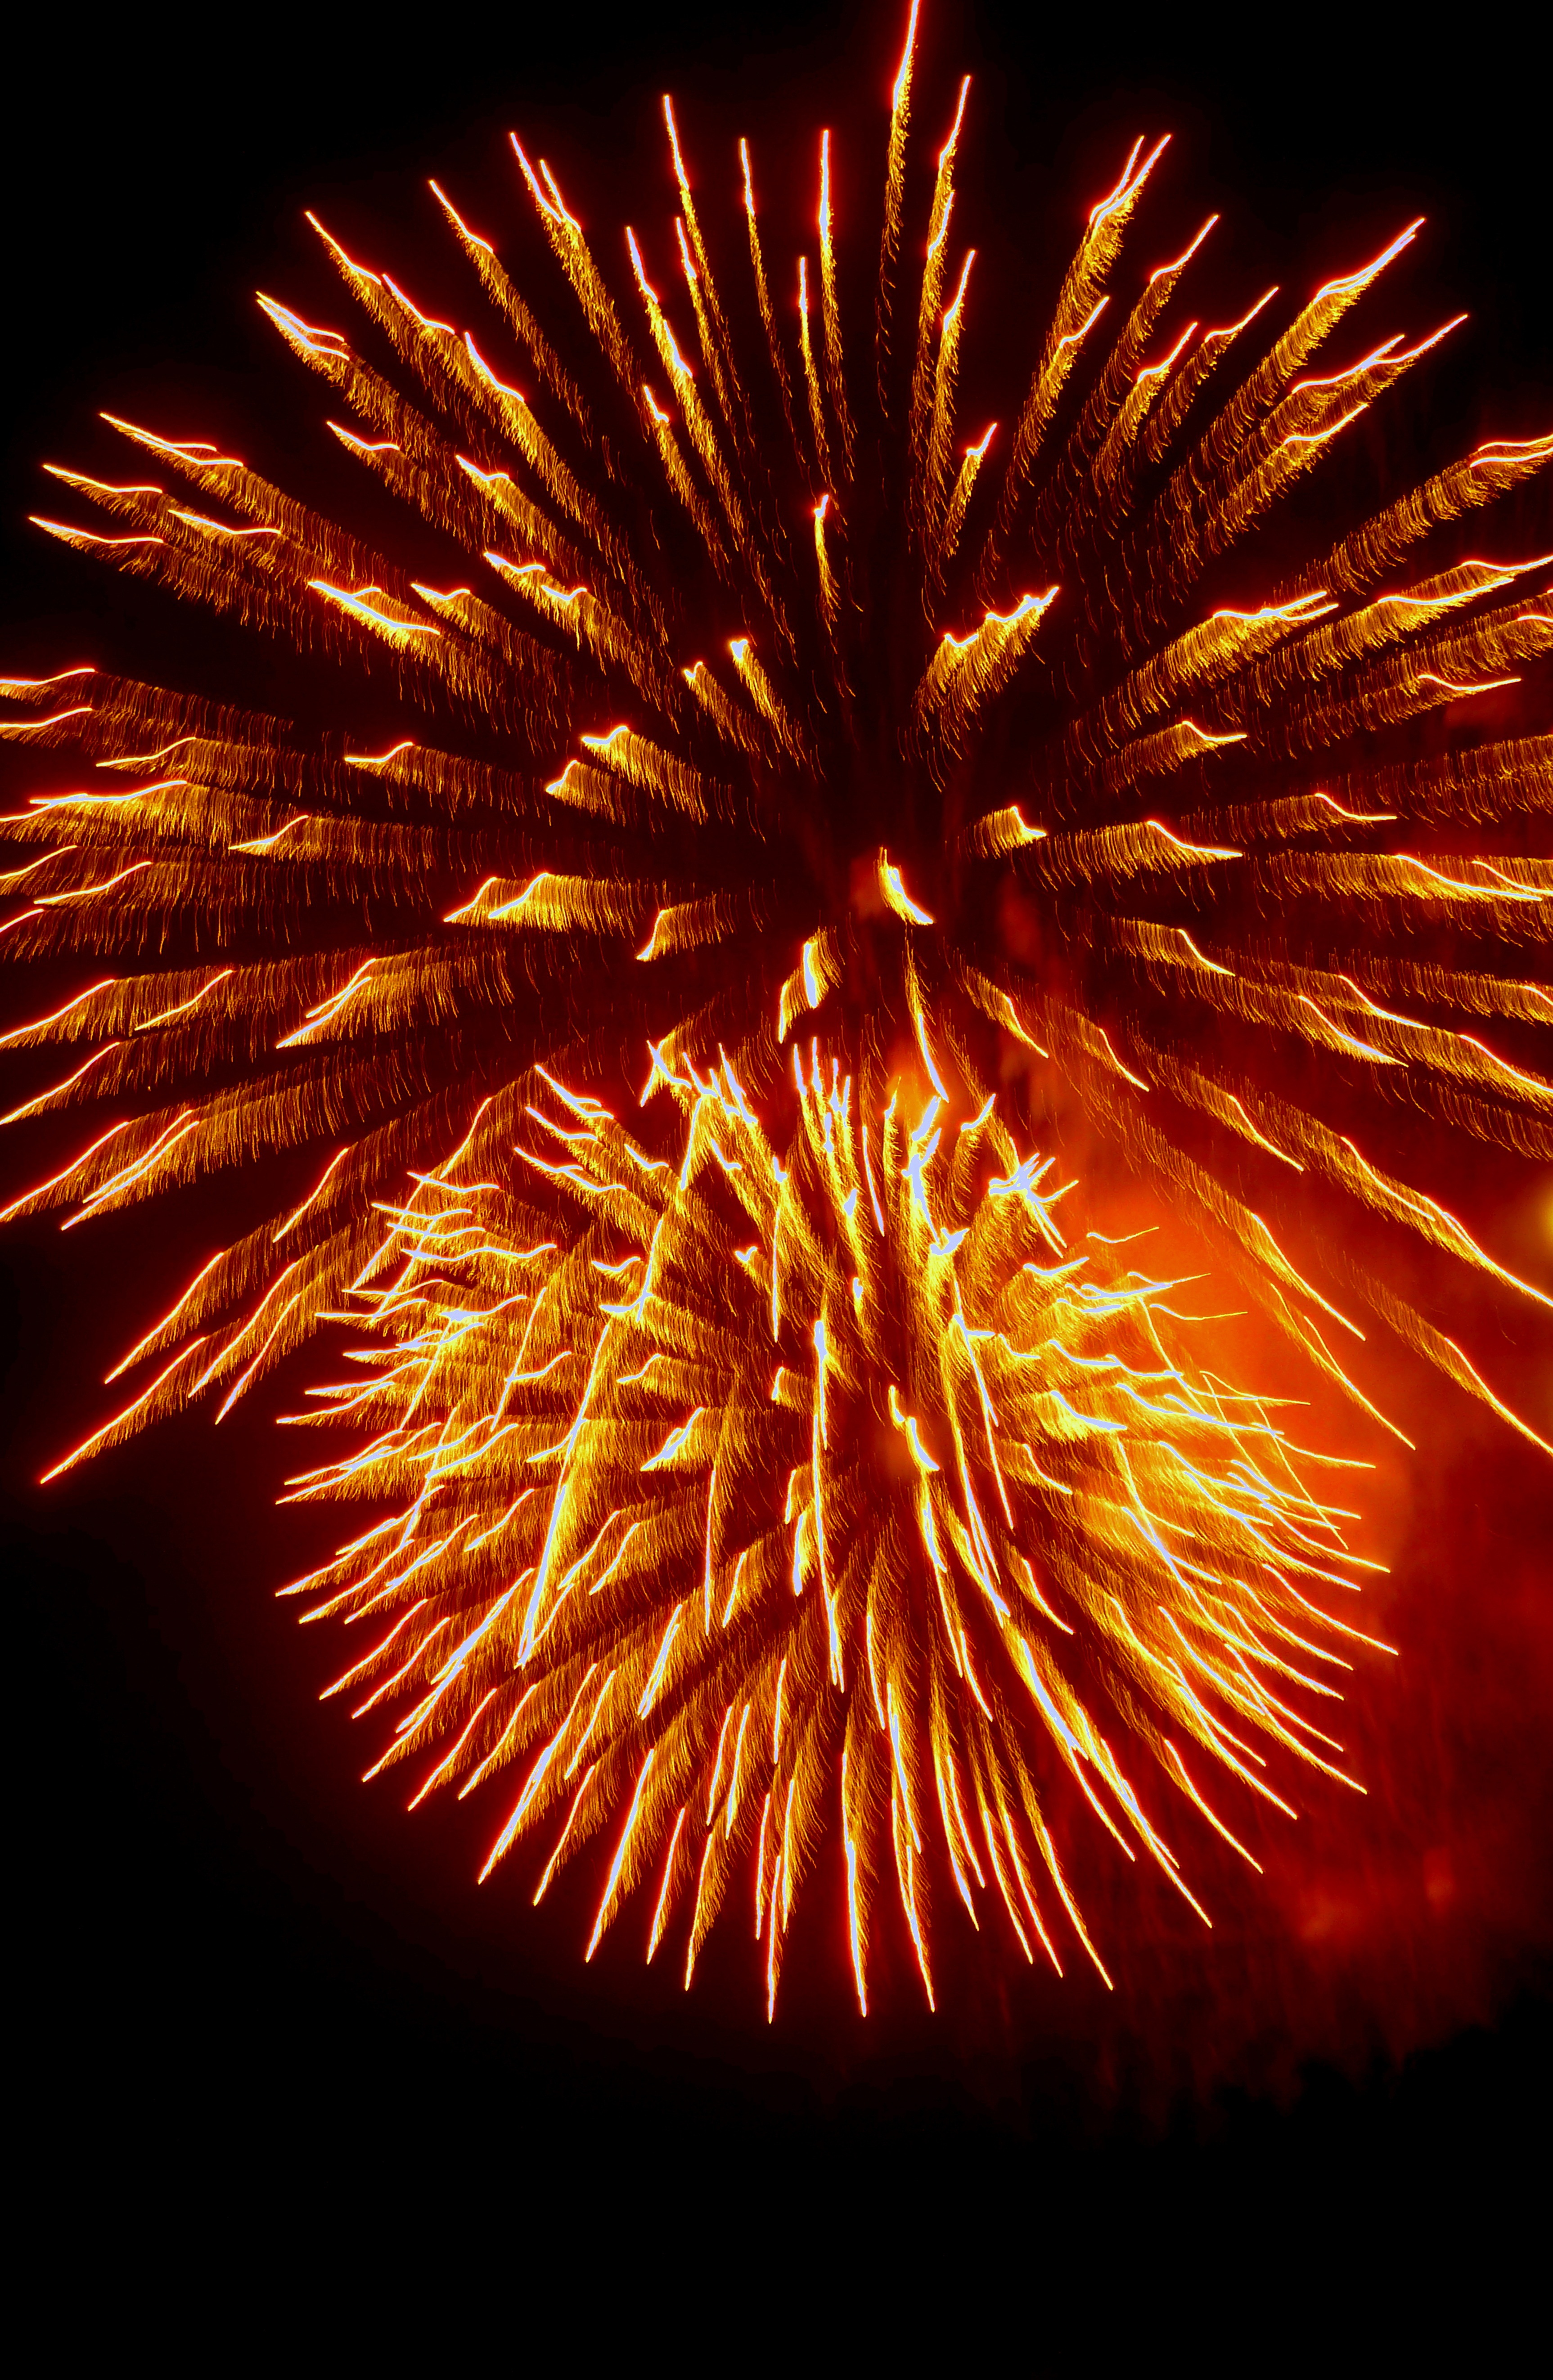
light, sky, star, recreation, color, black, colorful, pyrotechnics, rocket, explosion, fireworks, illustration, event, new year's eve, new year's day, shower of sparks, fireworks art, turn of the year, star effects, outdoor recreation